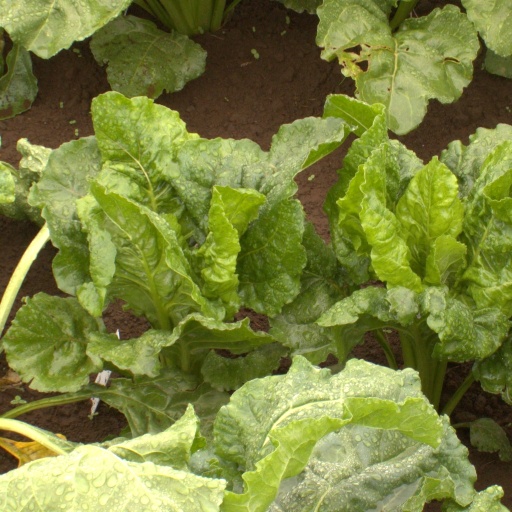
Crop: sugar beet